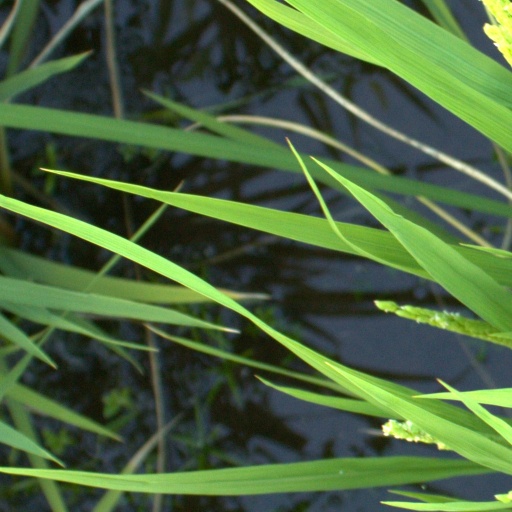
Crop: rice